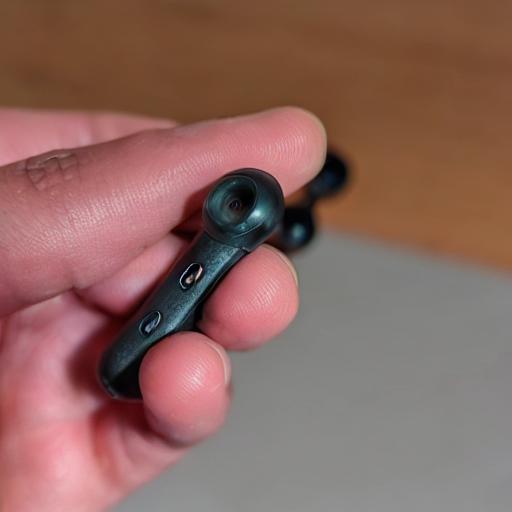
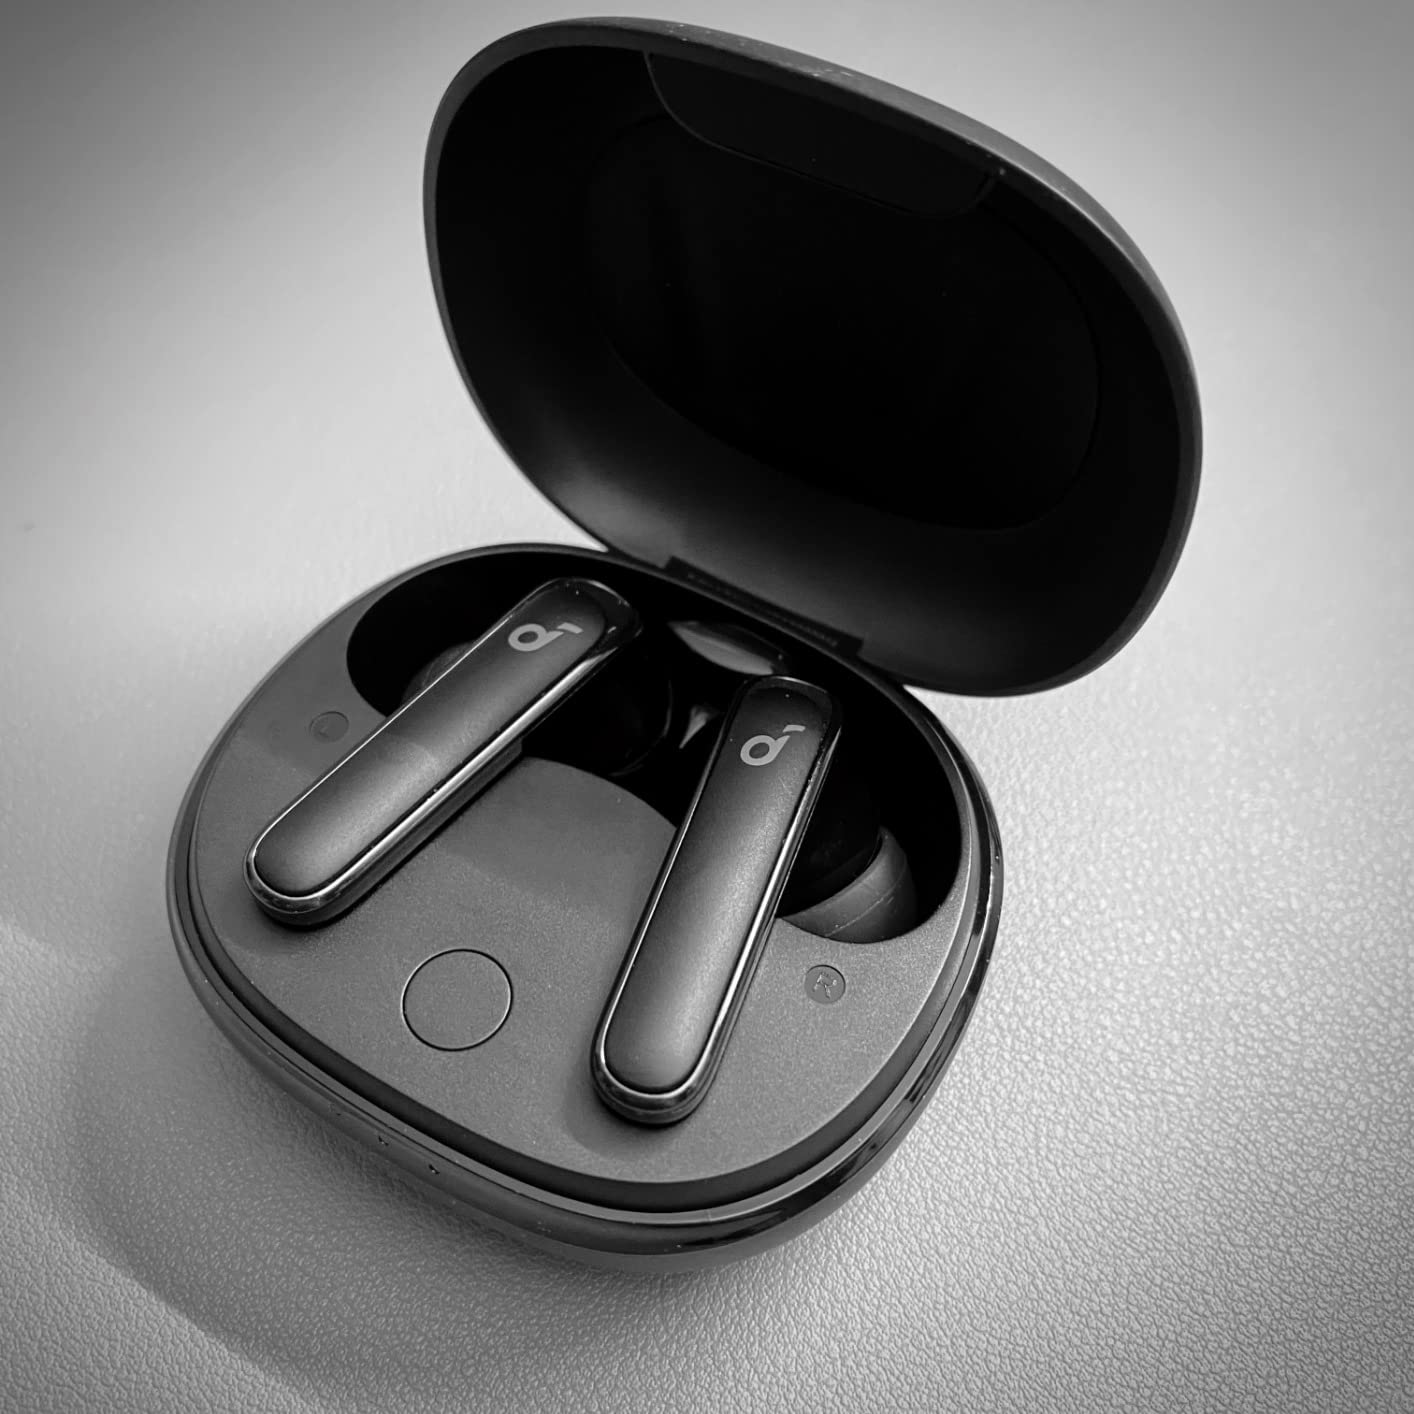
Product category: earbuds
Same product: no